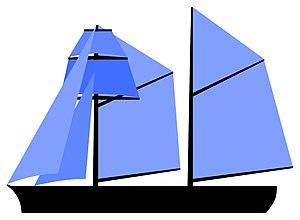
Un plan de voile ou plan de voilure est un ensemble de plans et de dessins généralement préparés par un architecte naval qui montre les différentes combinaisons de voiles proposées pour un voilier.
Un brick-goélette est un voilier à deux mâts avec un mât de misaine gréé entièrement en voiles carrées et un grand-mât gréé entièrement en voiles auriques.
Une goélette franche est une goélette présentant deux caractéristiques :
Une goélette à hunier est une goélette dont la voile de misaine est surmontée d'une ou plusieurs voiles carrées nommées huniers.